Aled Gruffydd Jones

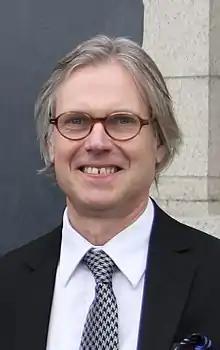
Aled Gruffydd Jones in 2014

Aled Gruffydd Jones FRHistS FRSiaticS FLSW (born 1955) is a Welsh historian and academic. He was Librarian of the National Library of Wales between 2013 and 2015.